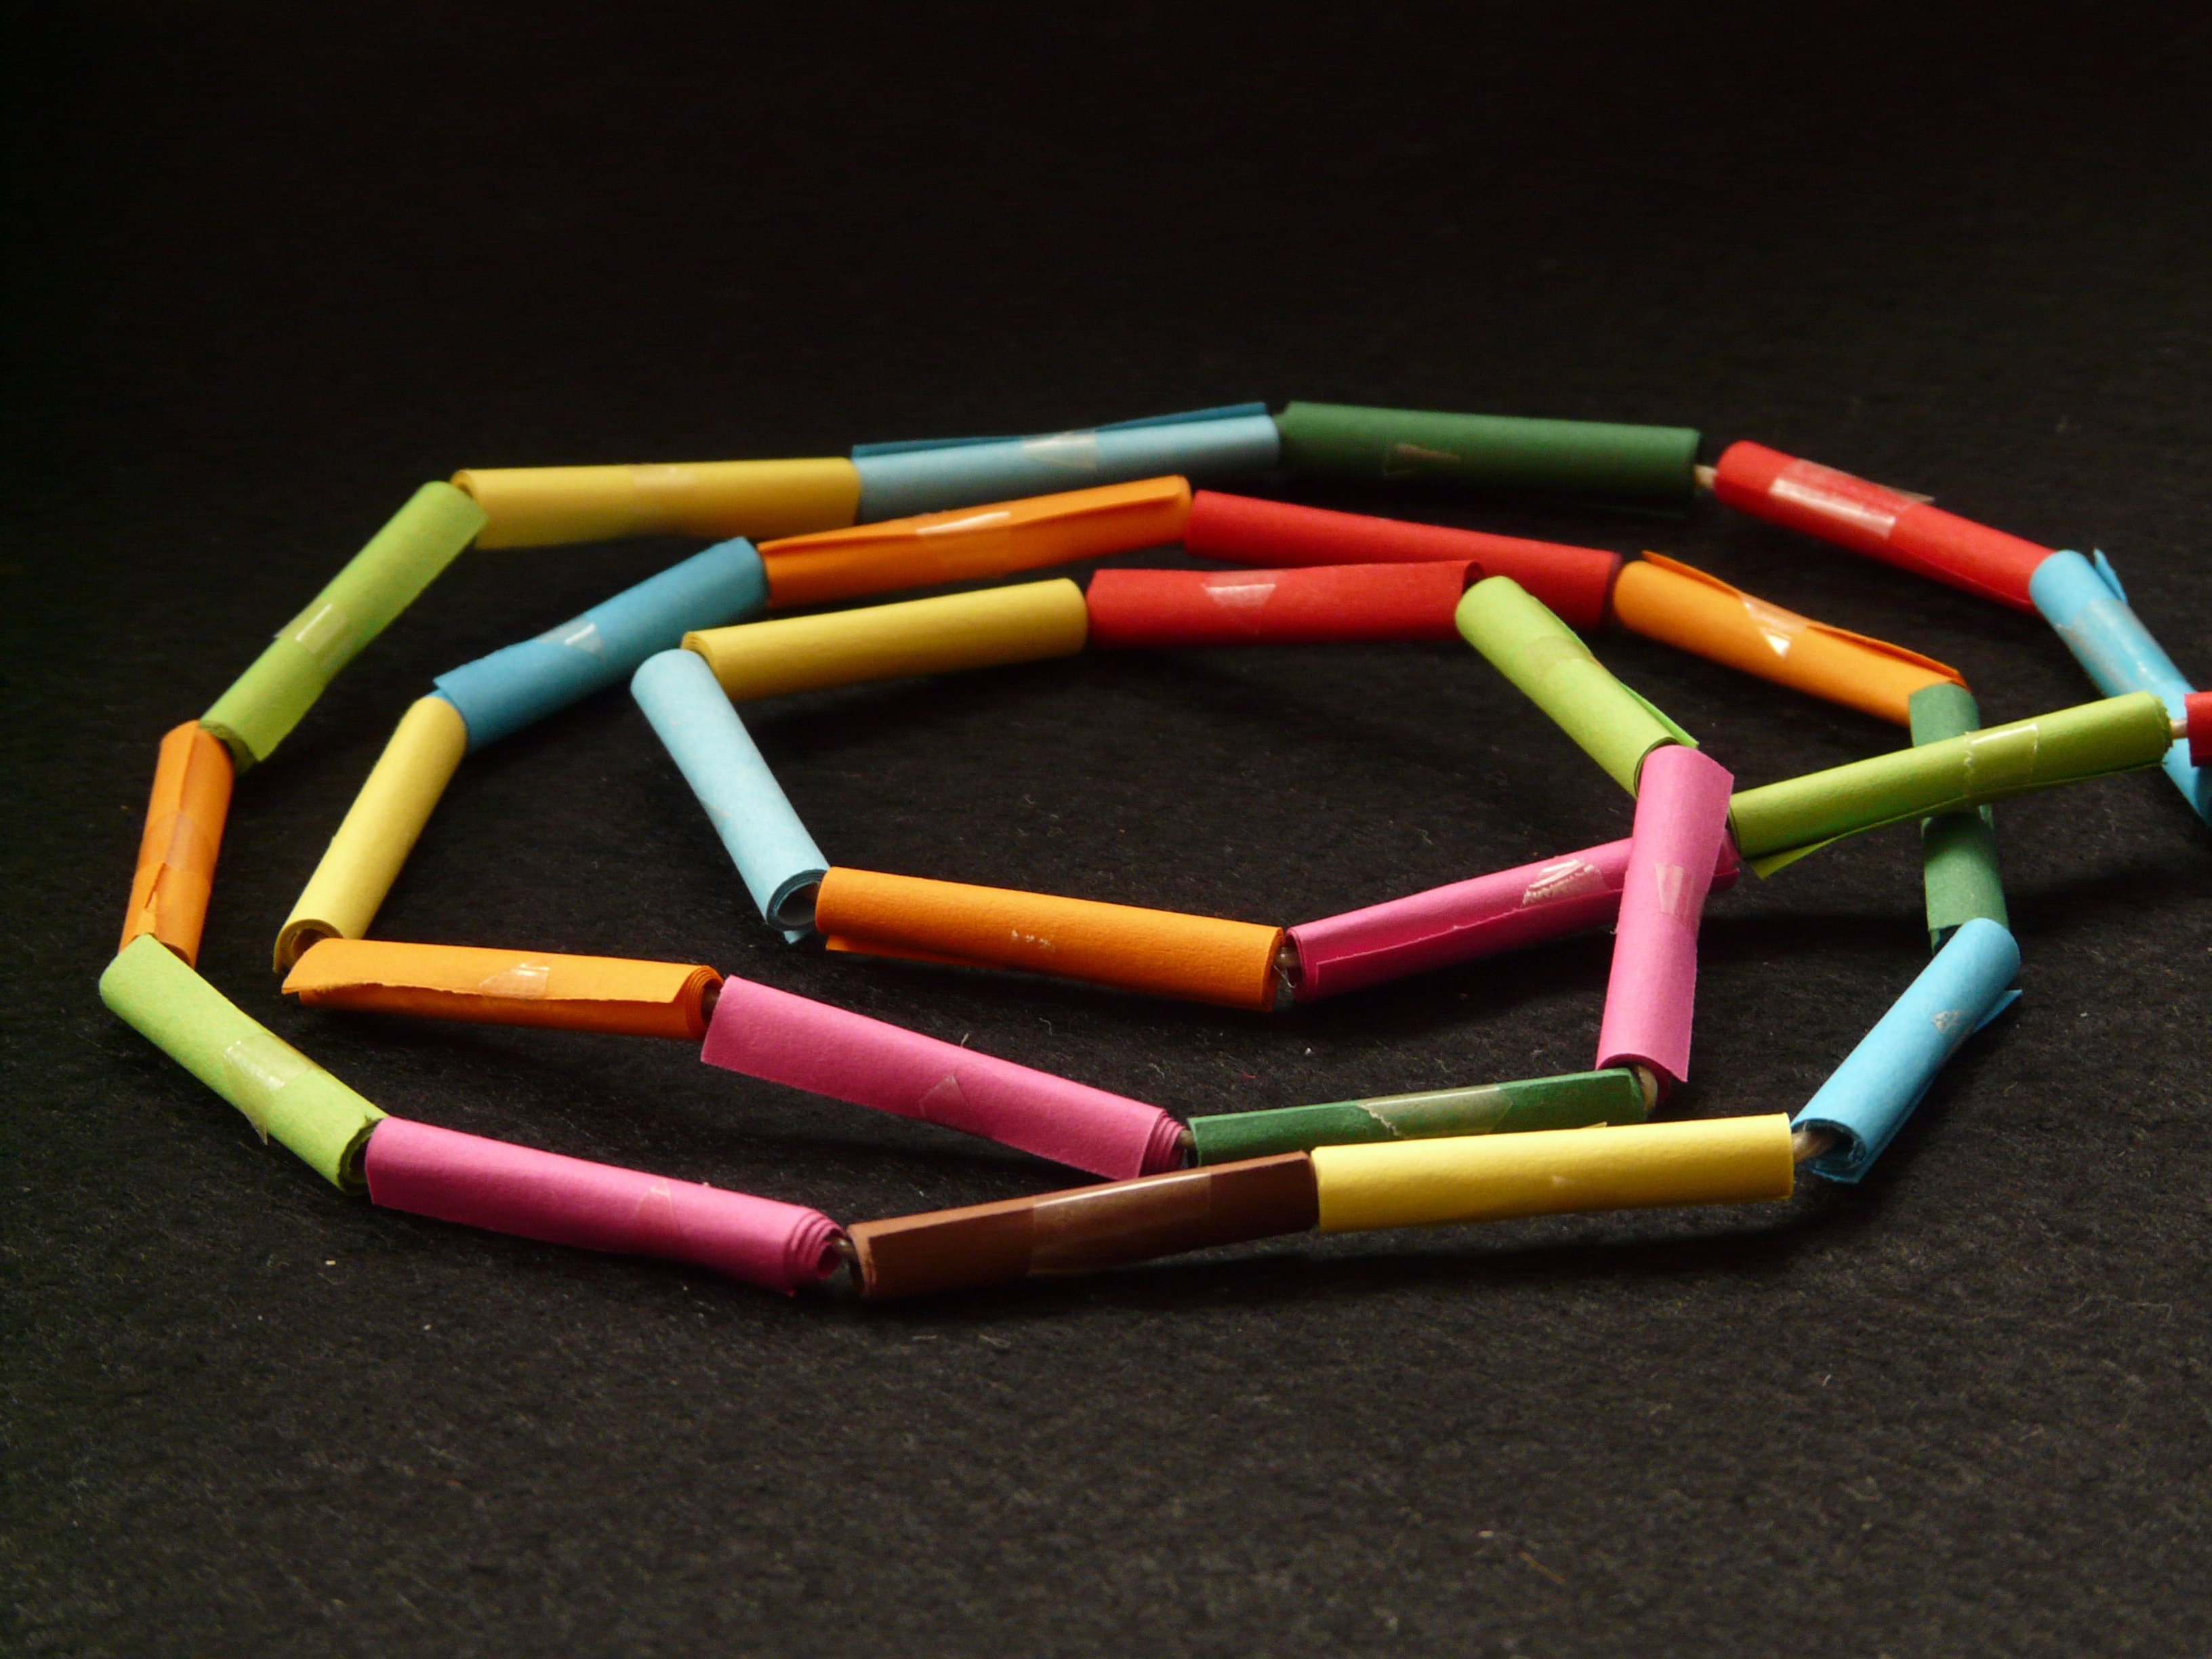
chain, color, colorful, paper, toy, product, roll, loose, colorful paper